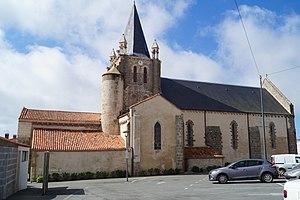
L’église Notre-Dame-de-l’Assomption de Longeville-sur-Mer depuis la rue Hoche.
Longeville-sur-Mer est une commune du Centre-Ouest de la France, située dans le département de la Vendée en région Pays de la Loire.